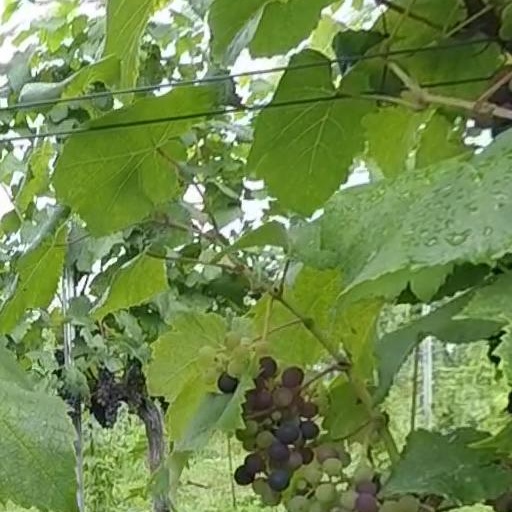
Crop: grape